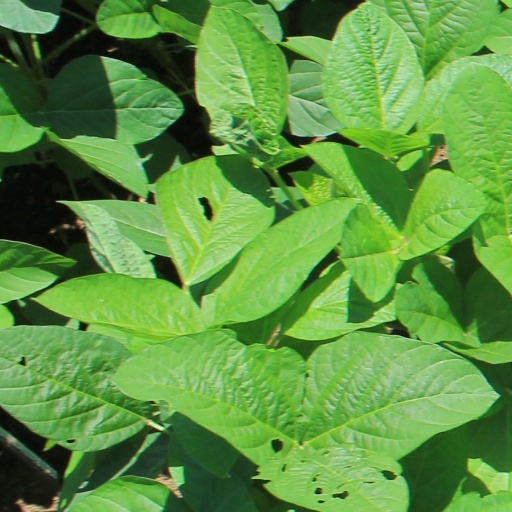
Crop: soybean